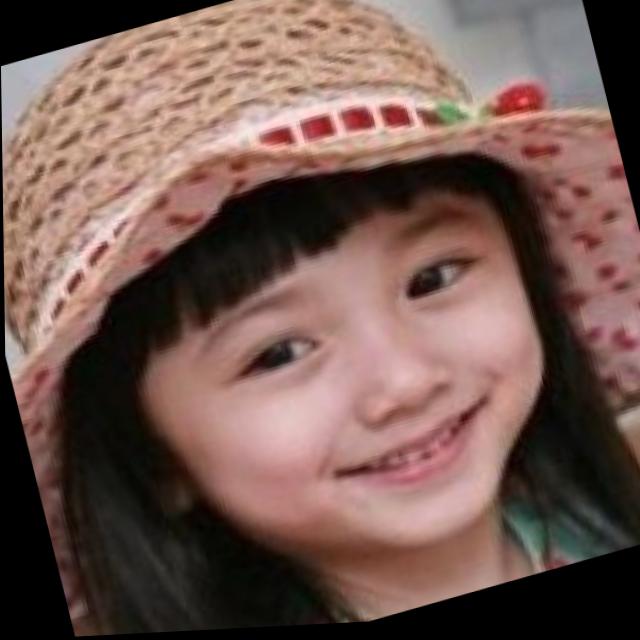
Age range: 0-12